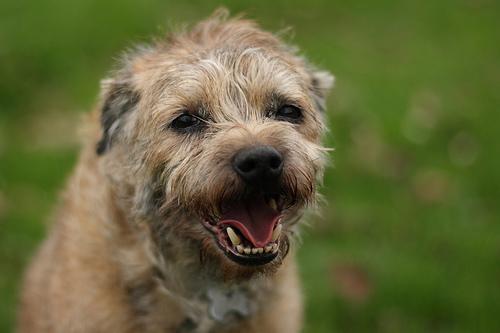
Border_terrier